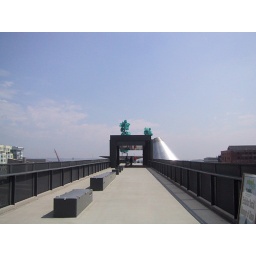
the Bridge of Glass, although the only glass you see is in its roof